John Disney (antiquarian)

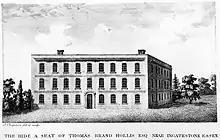
The Hyde, Essex residence of John Disney, late 18th-century engraving

John Disney (29 May 1779 – 6 May 1857) was an English barrister and antiquarian. He was elected Fellow of the Royal Society in 1832 and Fellow of the Society of Antiquaries in 1839.